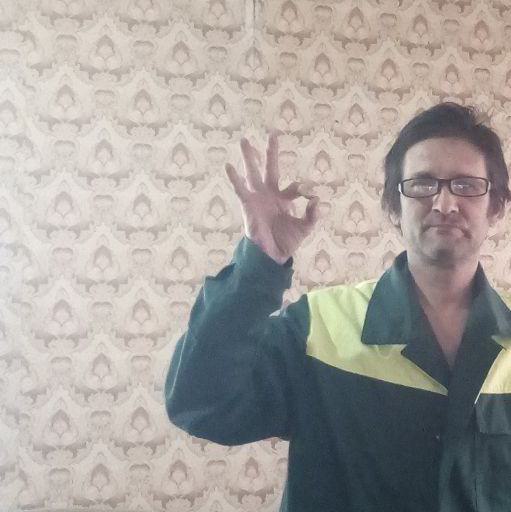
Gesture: ok